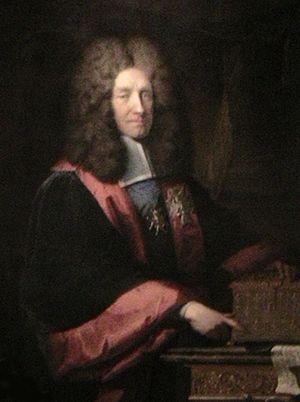
Nicolas Desmarets rédige le 26 août 1709 un mémoire destiné au Roi et à lui seul. Ce mémoire l'informe de la situation économique désastreuse du pays due aux conditions atmosphériques exceptionnelles et déplorables mais aussi à la situation de guerre, la France est en effet en Guerre contre l'Europe entière depuis 1700 à propos de la succession d'Espagne.
Louis XIV, dit Louis le Grand ou le Roi-Soleil, né le 5 septembre 1638 au château Neuf de Saint-Germain-en-Laye et mort le 1ᵉʳ septembre 1715 à Versailles, est un roi de France et de Navarre. Son règne s'étend du 14 mai 1643 — sous la régence de sa mère Anne d'Autriche jusqu'au 7 septembre 1651 — à sa mort en 1715. Son règne de 72 ans est l'un des plus longs de l'histoire d'Europe et le plus long de l'histoire de France.